Westwood Moravian Church

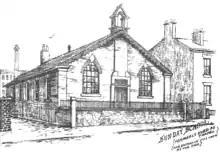
The exterior of the original chapel on Main Road before 1896.

The foundation stone of the Westwood church was laid on 5 August 1865. This building was on Main Road on the site now occupied by the Sunday School. It soon became apparent that the chapel was not big enough and building work began on a new church on Middleton Road in 1868. This was opened on 12 May 1869 and remained in use by the Moravian Church until July 2005.